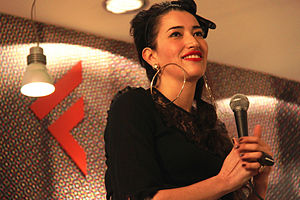
Nina Zilli
Nina Zilli i 2010
Nina Zilli er en italiensk sanger. Hun deltog i Sanremo Festival i 2010 og 2012 og repræsenterede Italien i Eurovision Song Contest 2012.